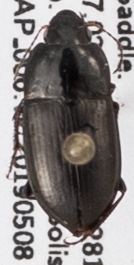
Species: Amara californica
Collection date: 2019-05-08
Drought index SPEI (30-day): -0.8
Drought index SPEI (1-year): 0.212
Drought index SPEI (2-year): -0.24